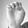
ASL letter: E